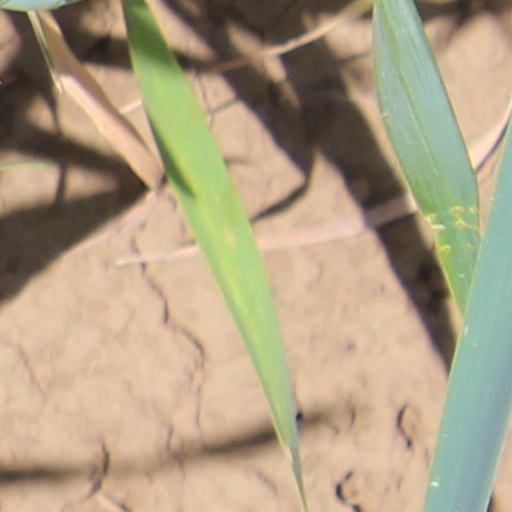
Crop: wheat